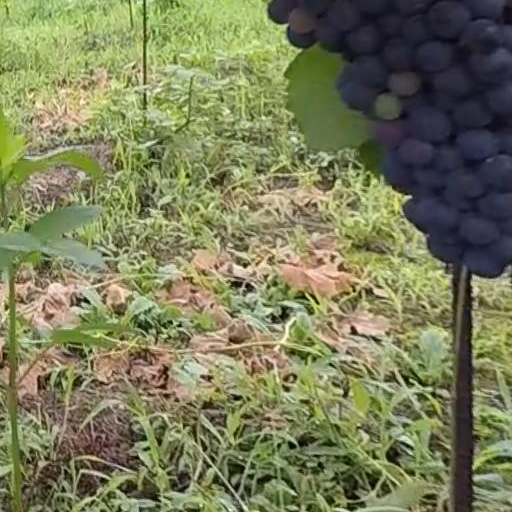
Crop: grape